Offal

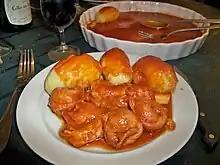
Pieds paquets, a regional specialty of Marseille and southern France

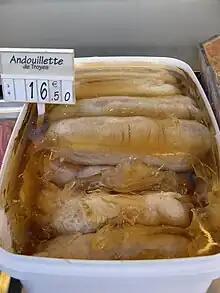
Andouillette from Troyes on sale at a charcuterie in Montmartre, Paris

In France, the city of Lyon is well known for its offal: "andouillette", "tablier de sapeur" (breaded tripe), "foie de veau", "rognons à la crème", and "tripes", among others.